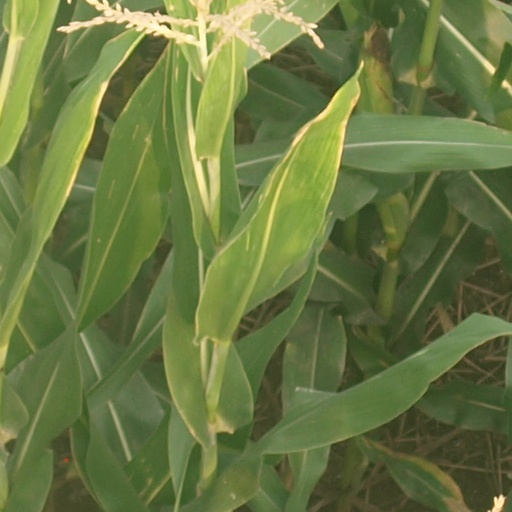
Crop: maize; corn